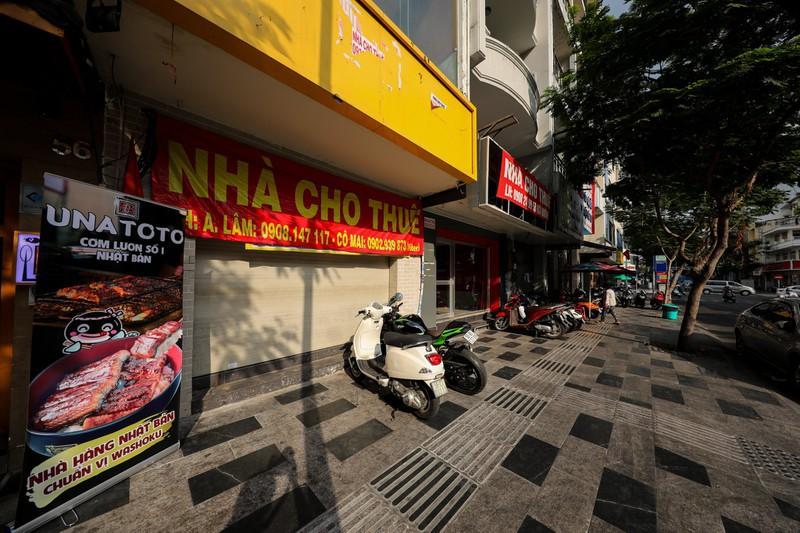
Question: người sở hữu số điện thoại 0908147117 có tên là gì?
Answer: tên là lâm